Norman Jewison

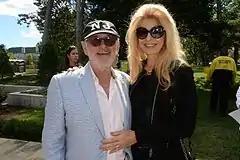

At Pinewood Studios northwest of London, and on location in Yugoslavia, he worked on the musical "Fiddler on the Roof" (1971, re-issued 1979), which won three Oscars and was nominated for five others, including Best Picture and Director. During the filming of "Fiddler", Jewison was also the subject of the 1971 National Film Board of Canada documentary, "Norman Jewison, Filmmaker", directed by Douglas Jackson. Jewison's next project was the musical "Jesus Christ Superstar" (1973), based on the Broadway musical written by Andrew Lloyd Webber and Tim Rice. It was filmed in Israel, where Jewison also produced the western "Billy Two Hats" (1974), starring Gregory Peck. "Superstar", controversial for its treatment of a religious subject, was followed by another movie that sparked critical debate, this time over violence. "Rollerball" (1975) is set in the near future when corporations rule the world and entertainment is centred around a deadly game. The next film he directed, the labour union drama "F.I.S.T." (1978), loosely based on the life of Jimmy Hoffa, also provided some controversy, this time regarding the screenwriting credit. Screenwriter Joe Eszterhas was unhappy to share the screenwriting credit with the film's star Sylvester Stallone, as he felt that Stallone's input had been minor, while Stallone claimed to have basically rewritten the whole script.